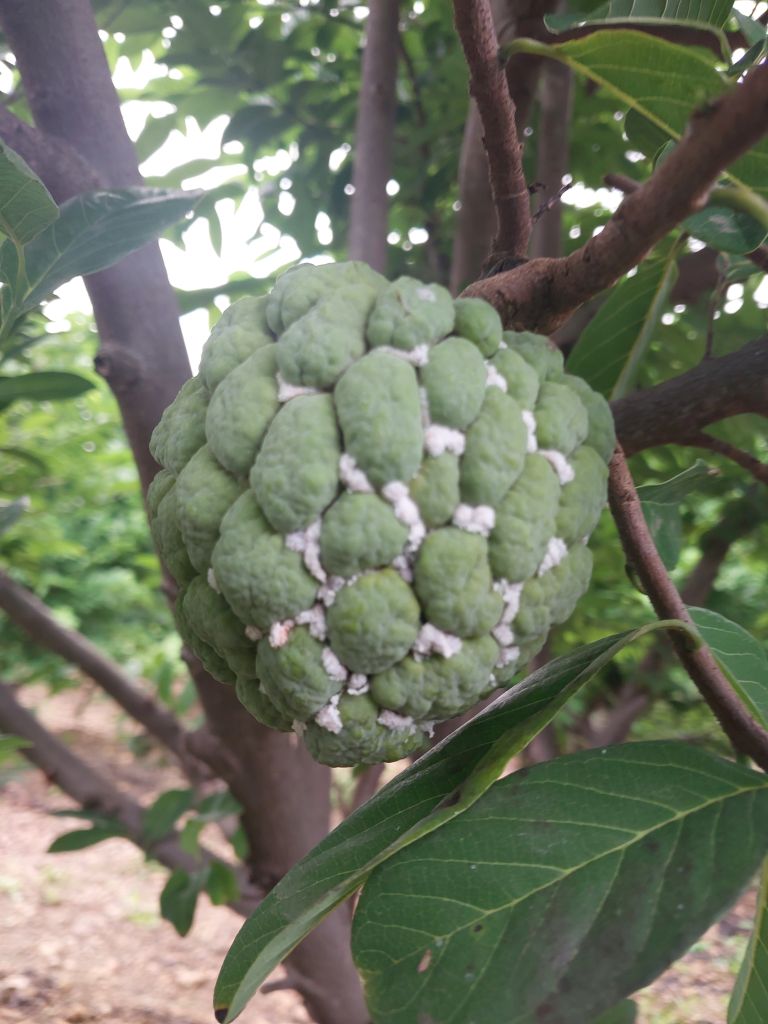
Disease label: Mealy Bug